Madonna of Trapani

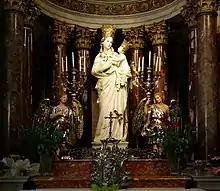
Statue of Our Lady of Trapani

It houses a marble statue of the Madonna of Trapani (Our Lady with Child), which might be the work of Nino Pisano.